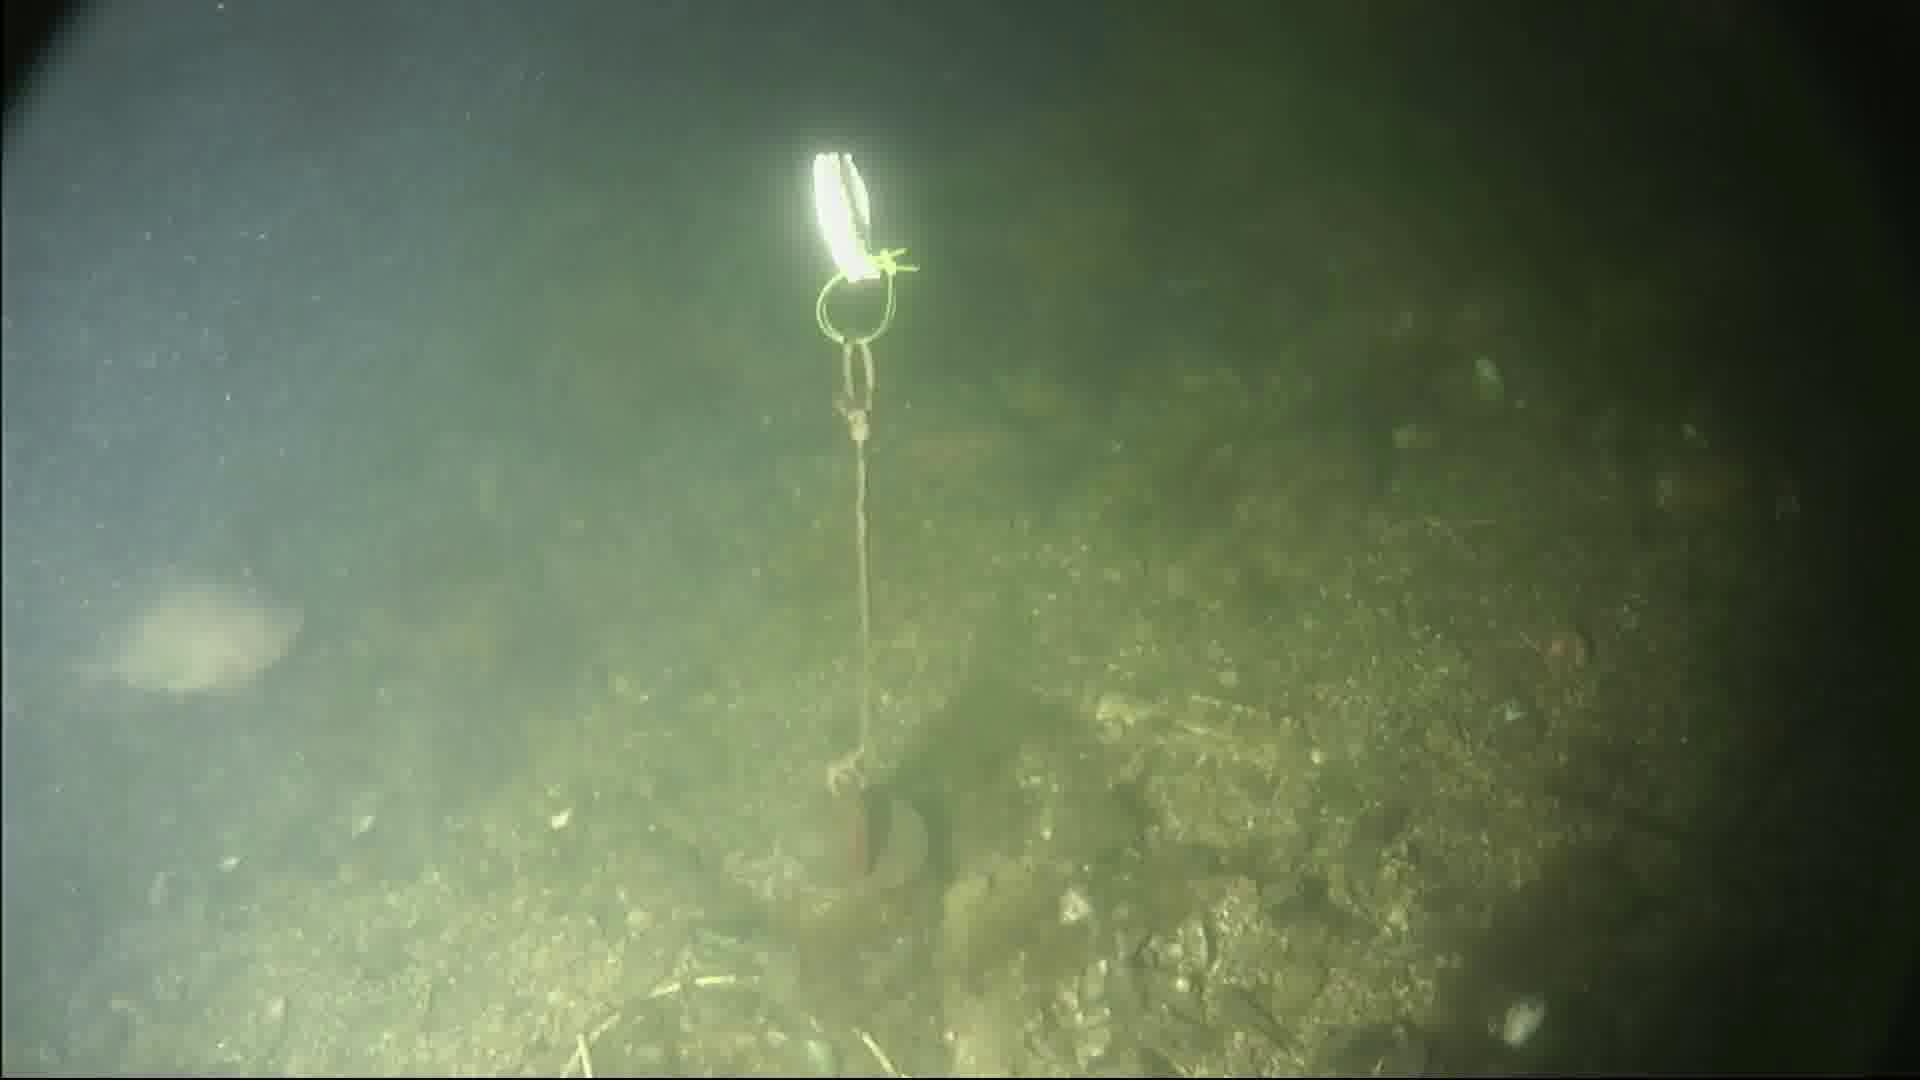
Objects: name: fish